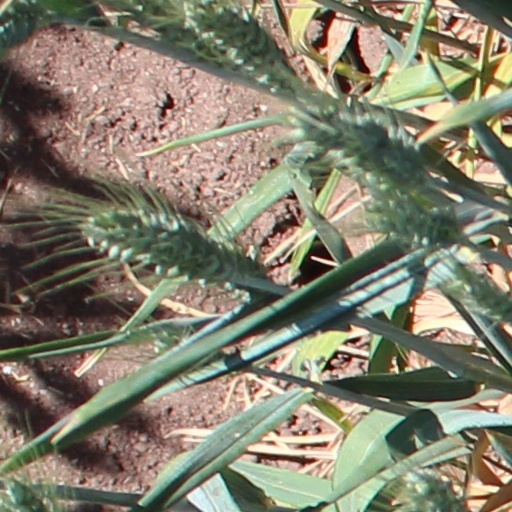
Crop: wheat